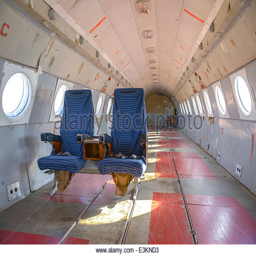
interior of an airplane with many seats